Jordan Pickford

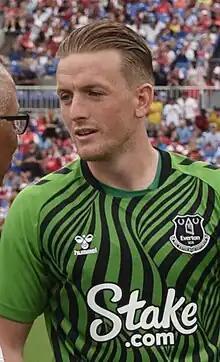
Pickford playing for Everton in 2022

Jordan Lee Pickford (' Logan; born 7 March 1994) is an English professional footballer who plays as a goalkeeper for club Everton and the England national team.